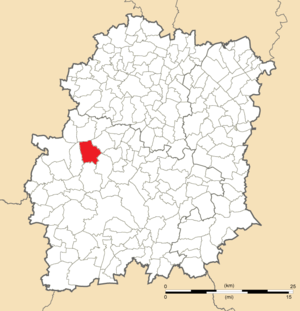
Carte de position de Sermaise en Essonne (91)
Sermaise est une commune française située dans le département de l'Essonne en région Île-de-France.